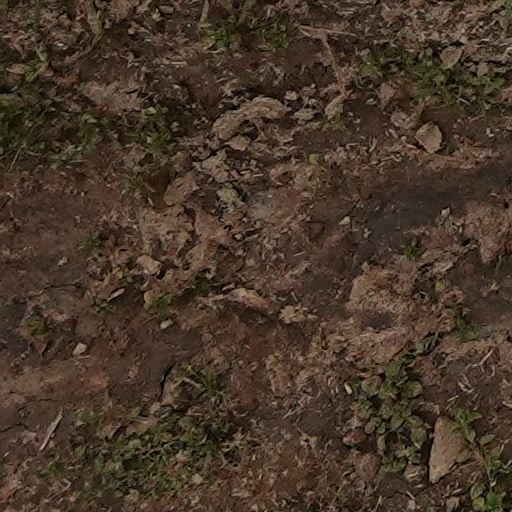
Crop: wheat